Visions of Jesus and Mary

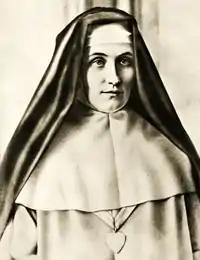
Mary of the Divine Heart

Reported messages from Jesus have also influenced papal actions and encyclicals. The 1899 consecration of the world to the Sacred Heart of Jesus by Pope Leo XIII in the encyclical "Annum sacrum" was due in part to the messages from Jesus reported by a Sister of the Good Shepherd, Mary of the Divine Heart. Pope Leo XIII performed the requested consecration a few days after the death of Sister Mary and called it "the greatest act of my pontificate".